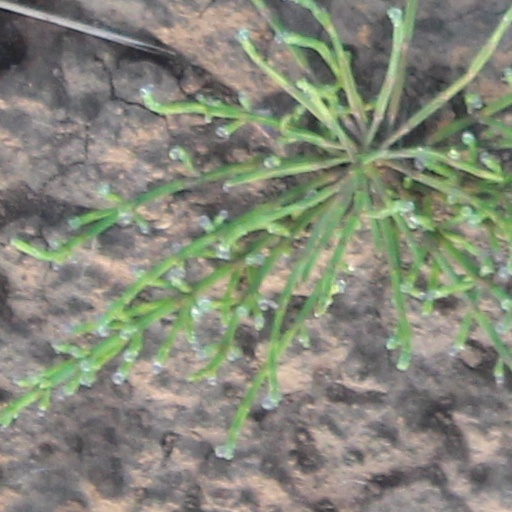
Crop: wheat